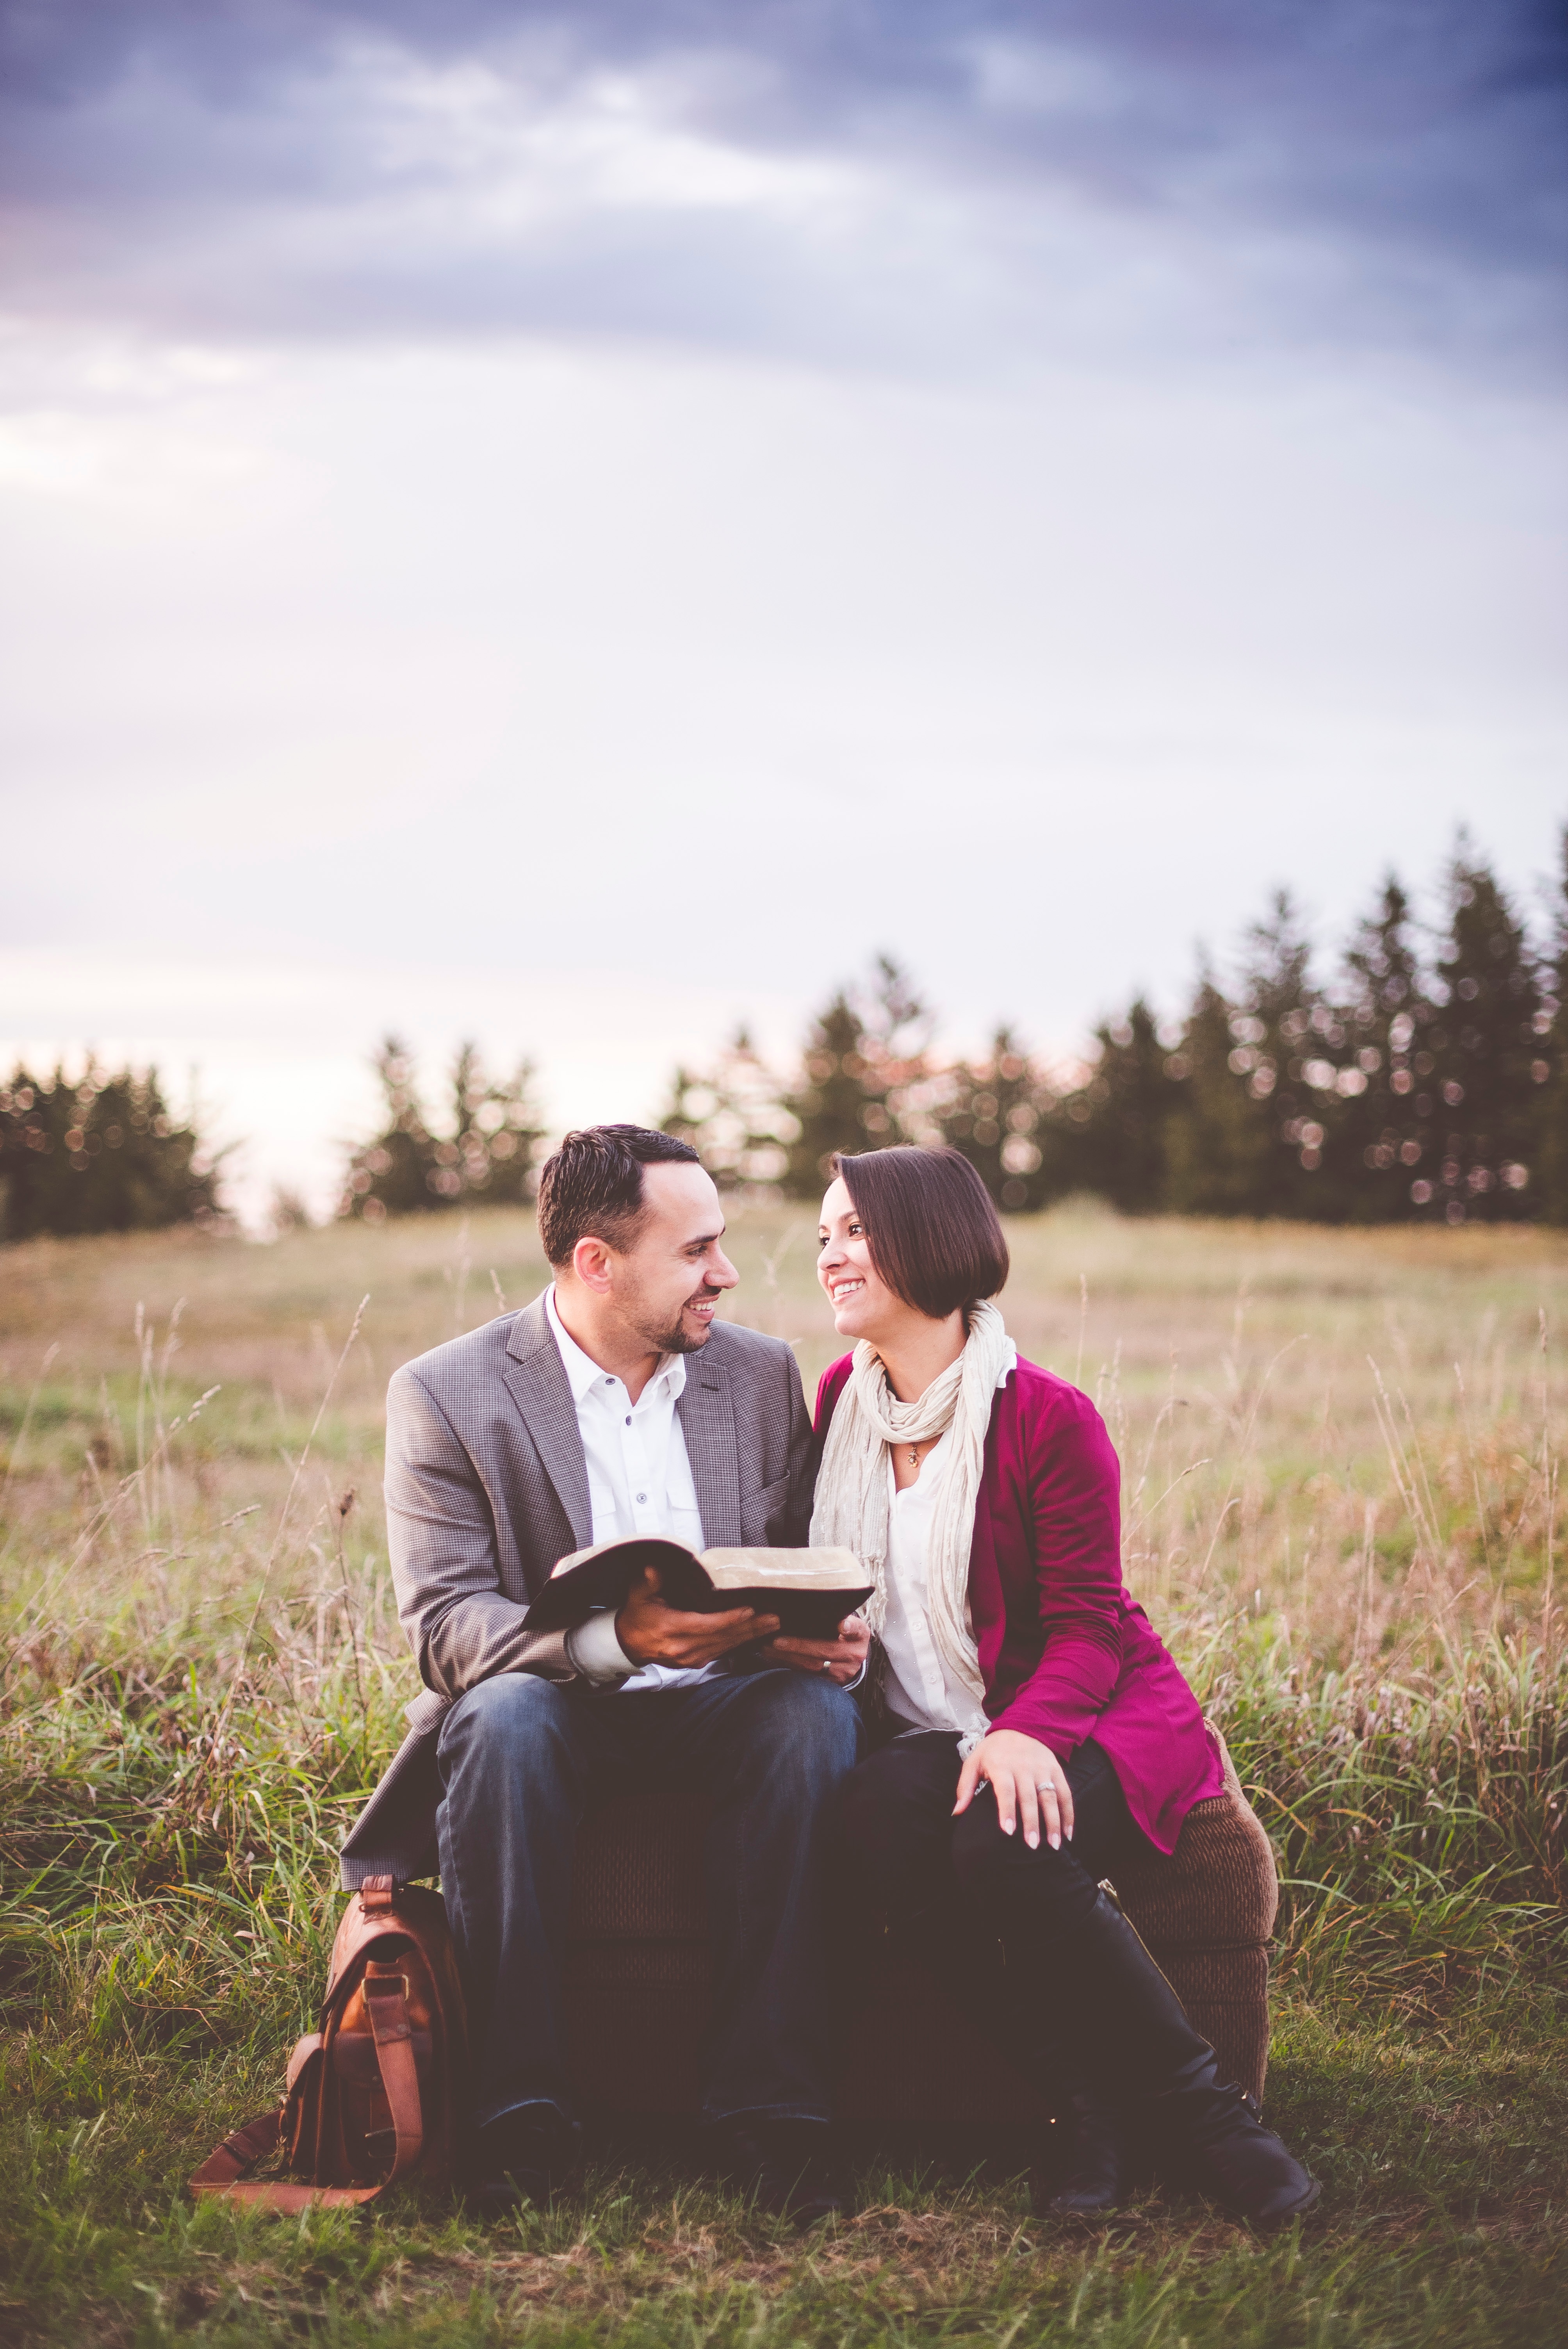
man, people, photography, love, sitting, couple, romance, wedding, bride, groom, smile, duo, ceremony, photograph